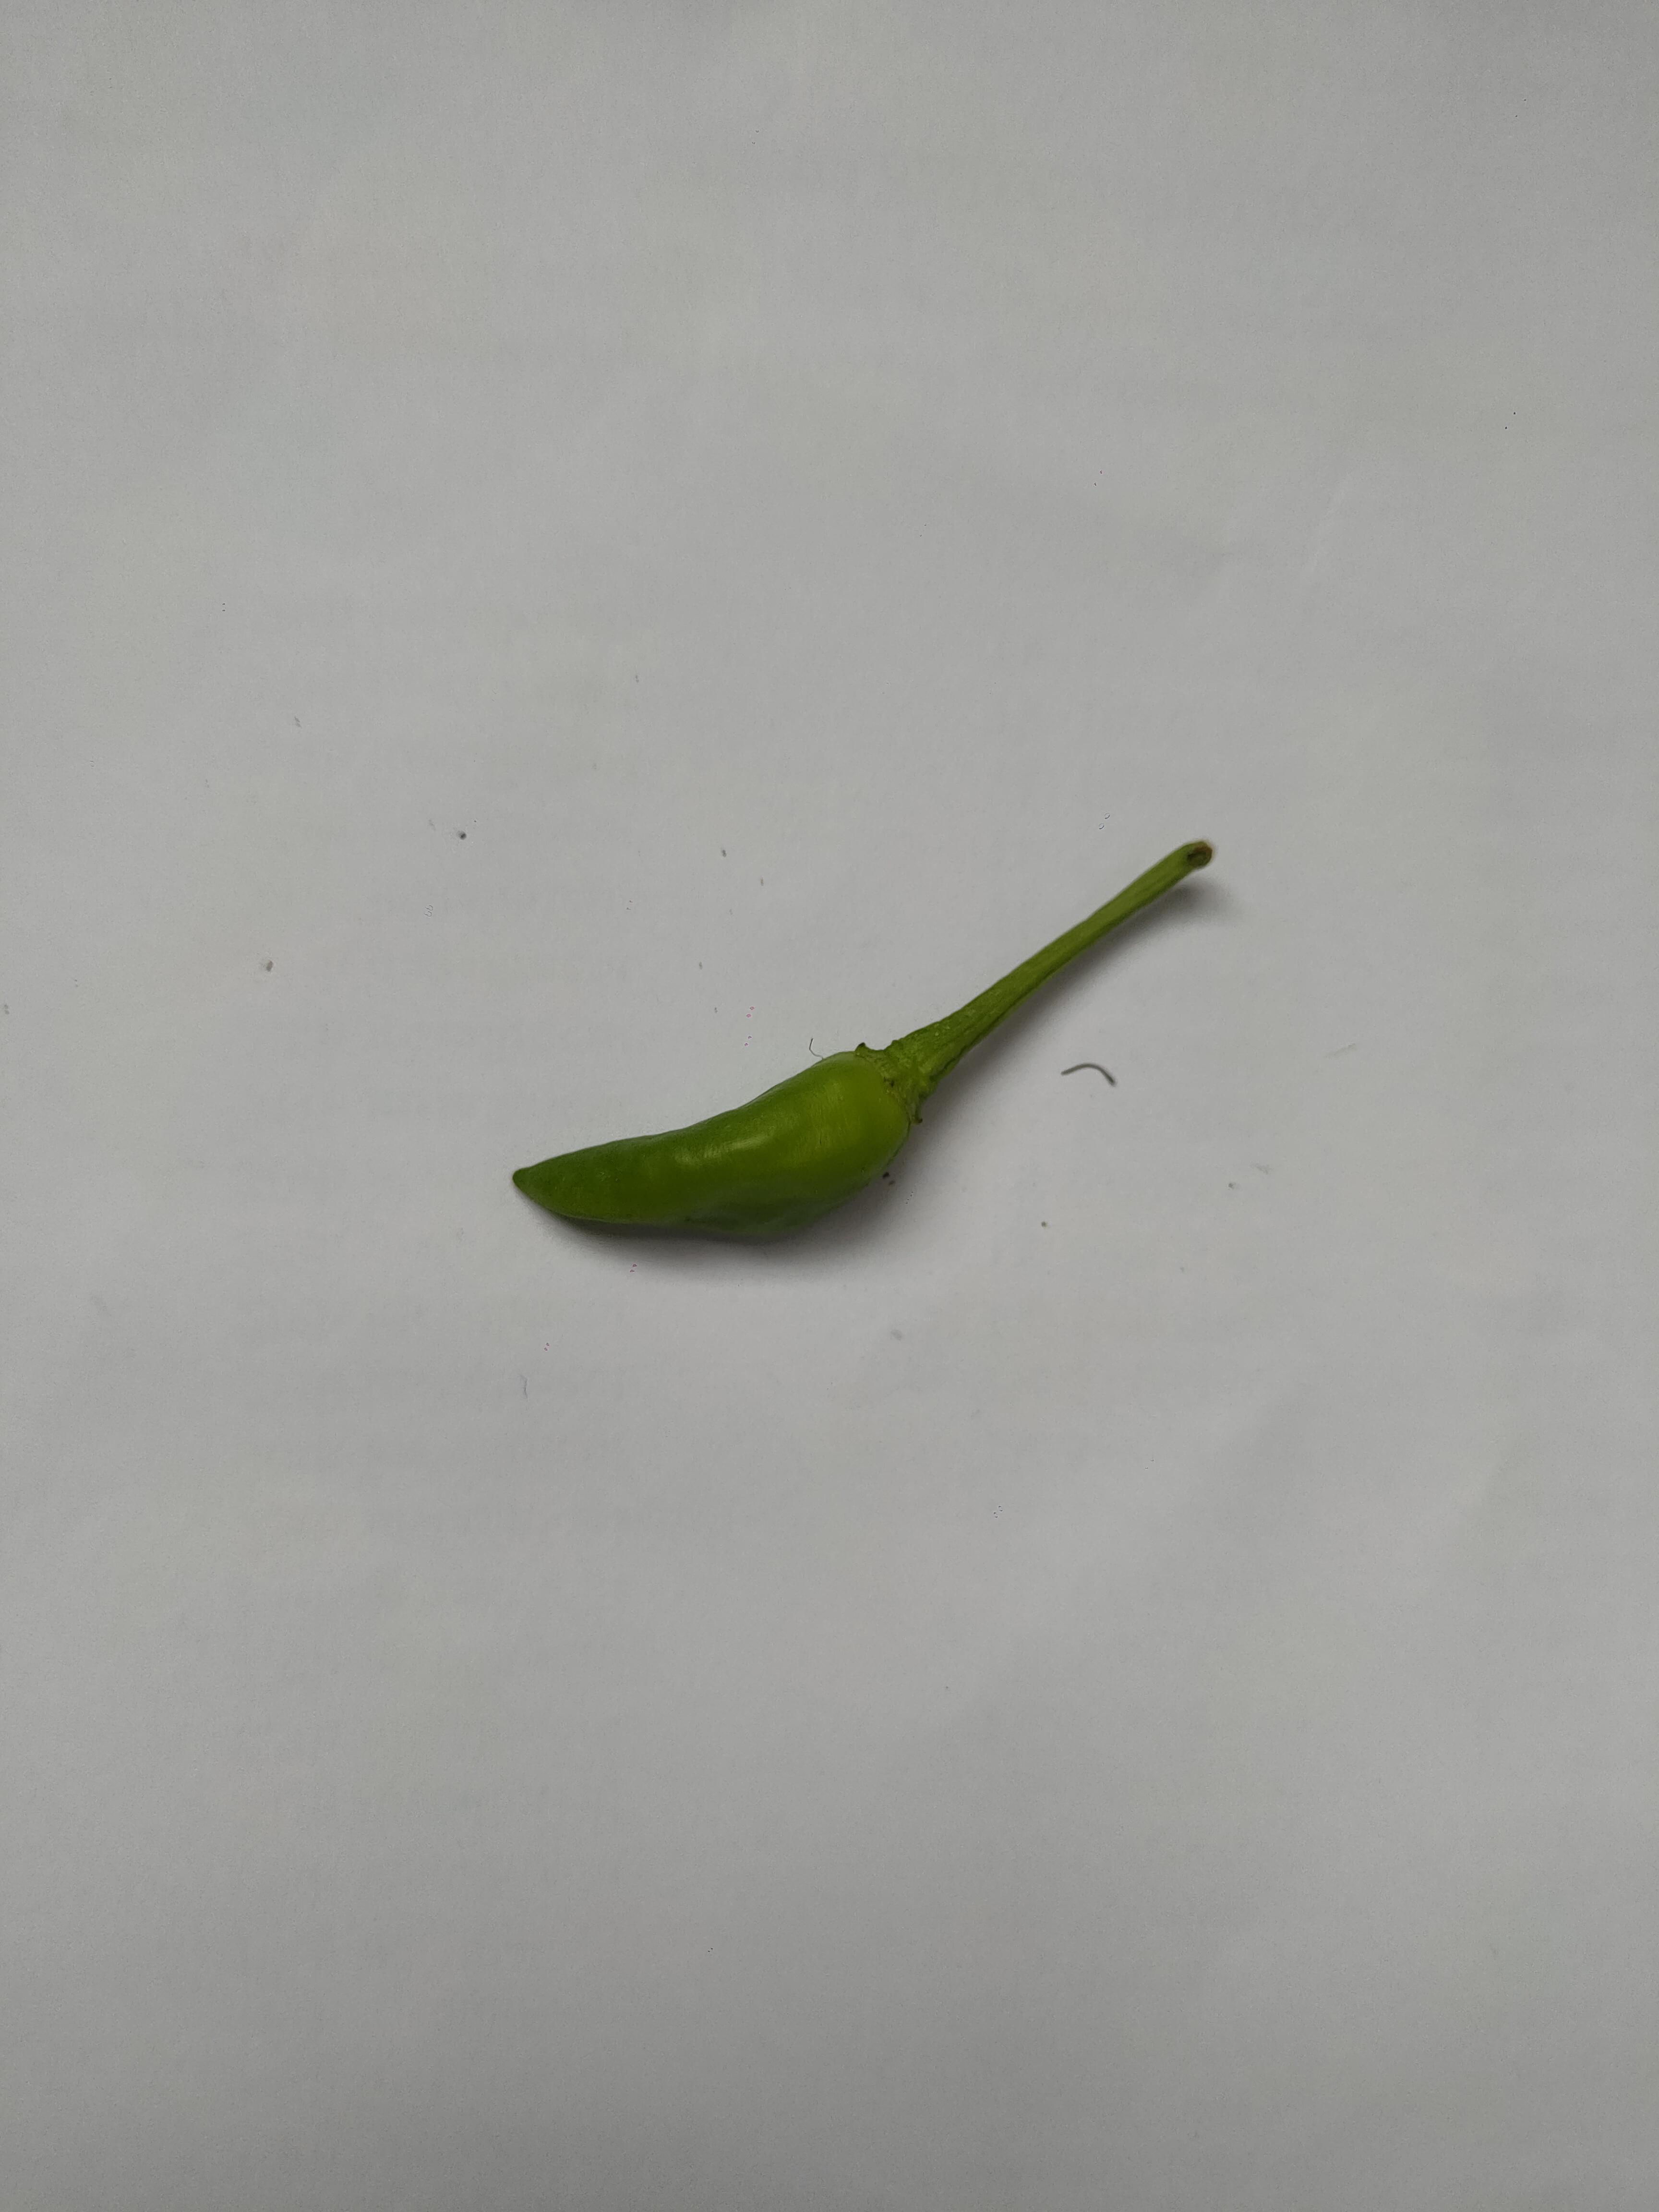
Label: Green Chili